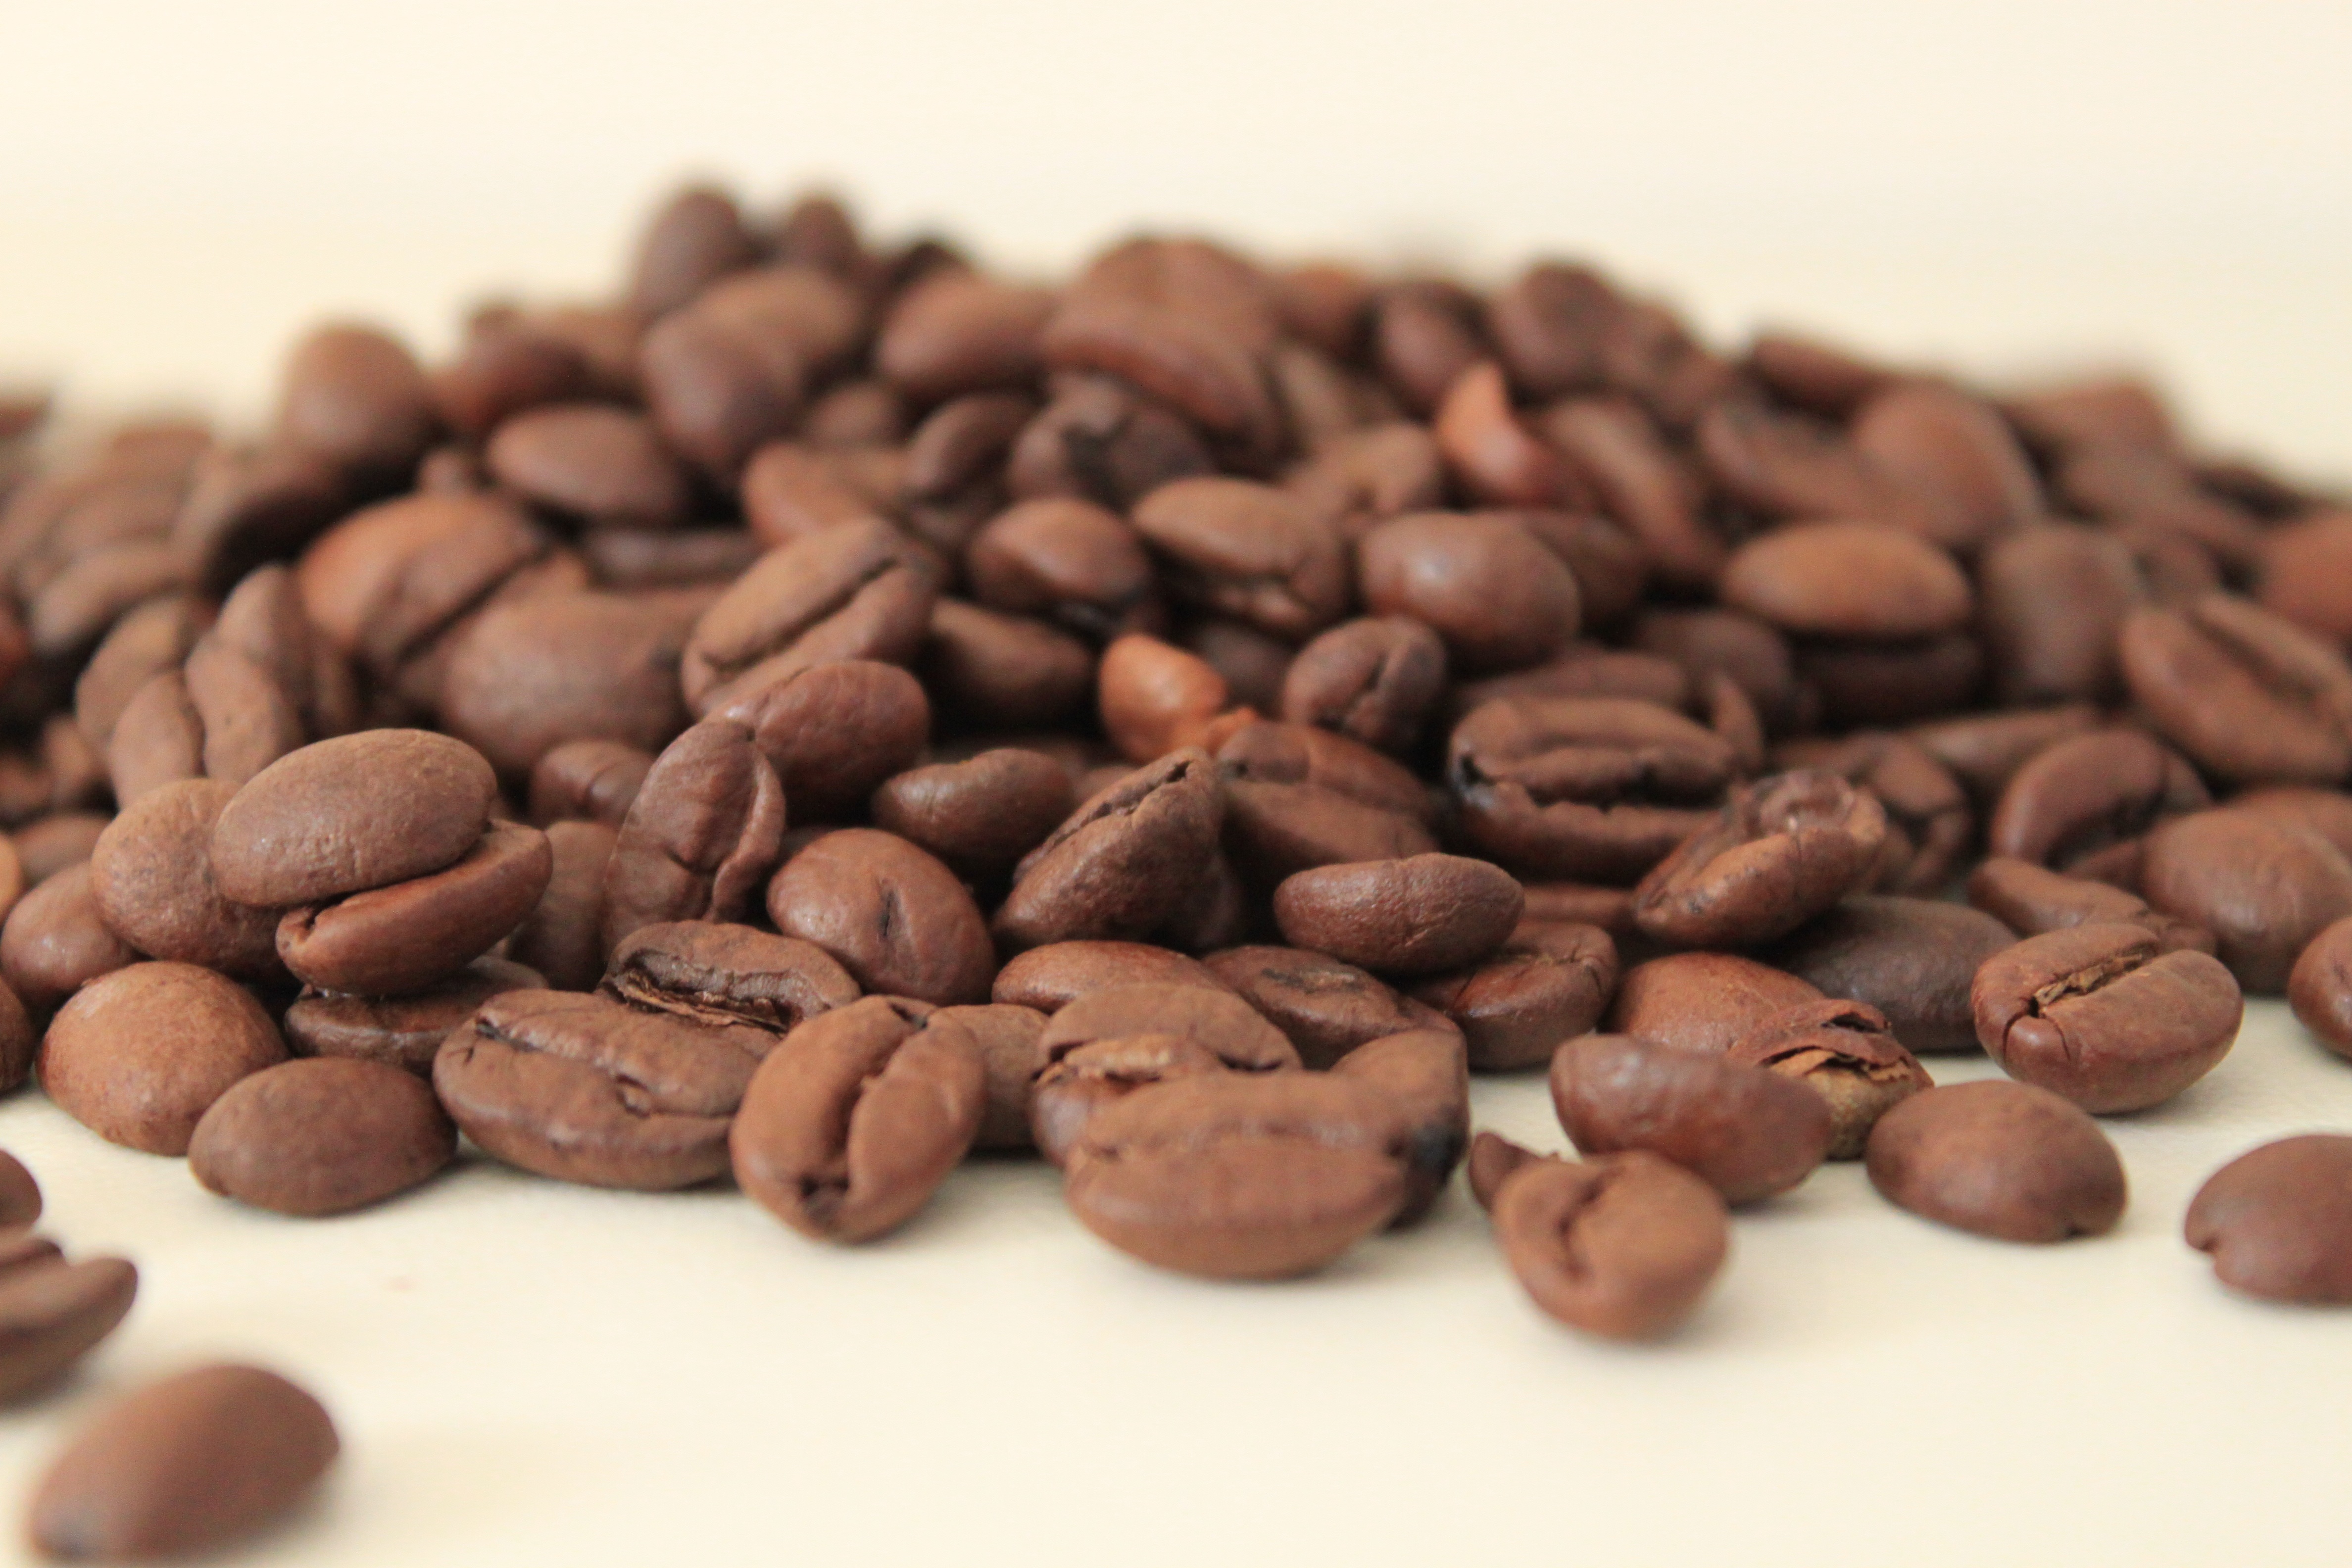
cafe, coffee, aroma, cup, food, produce, brown, drink, close, delicious, caffeine, grinder, roasting, beans, beverages, roasted, coffee beans, whole bean coffee